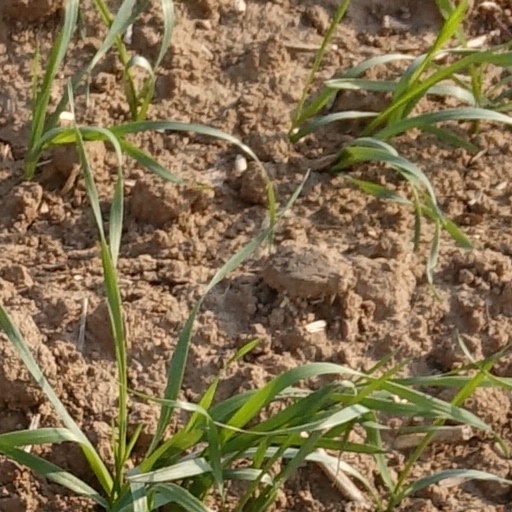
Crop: wheat